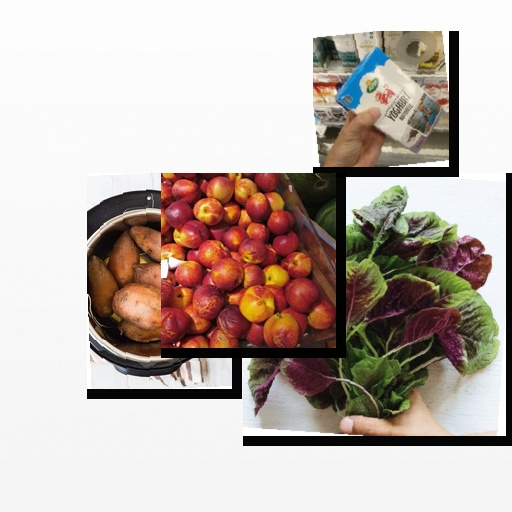
Food items: nectarine, sweet_potato, amaranth, natural_yogurt